Napa County, California

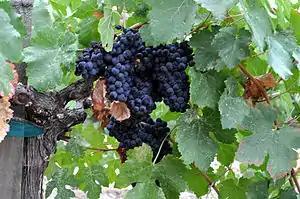
Napa Valley grapes

Robert Louis Stevenson's book "The Silverado Squatters" provides a snapshot of life and insight into some of the characters that lived around the valley during the later part of the 19th century. Stevenson, accompanied by his new bride Fanny Vandegrift and her 12-year-old son from a previous marriage, Lloyd Osbourne, spent the late spring and early summer of 1880 honeymooning in an abandoned bunk house at a played-out mine near the summit of Mount Saint Helena. In the book, Stevenson's descriptive writing style documented his ventures in the area and profiled several of the early pioneers who played a role in shaping the region's commerce and society. Stevenson's book also brought attention to the various spas and hot springs in the county. From Calistoga to Æetna Springs in Pope Valley to Soda Springs Resort a few miles east of Napa, tourists of the late 19th and early 20th centuries made the county their destination much the same as modern day tourists. The resorts became very popular with San Franciscans anxious to escape the cold and foggy weather that often plagues the city to enjoy the warmer climate Napa County offered.